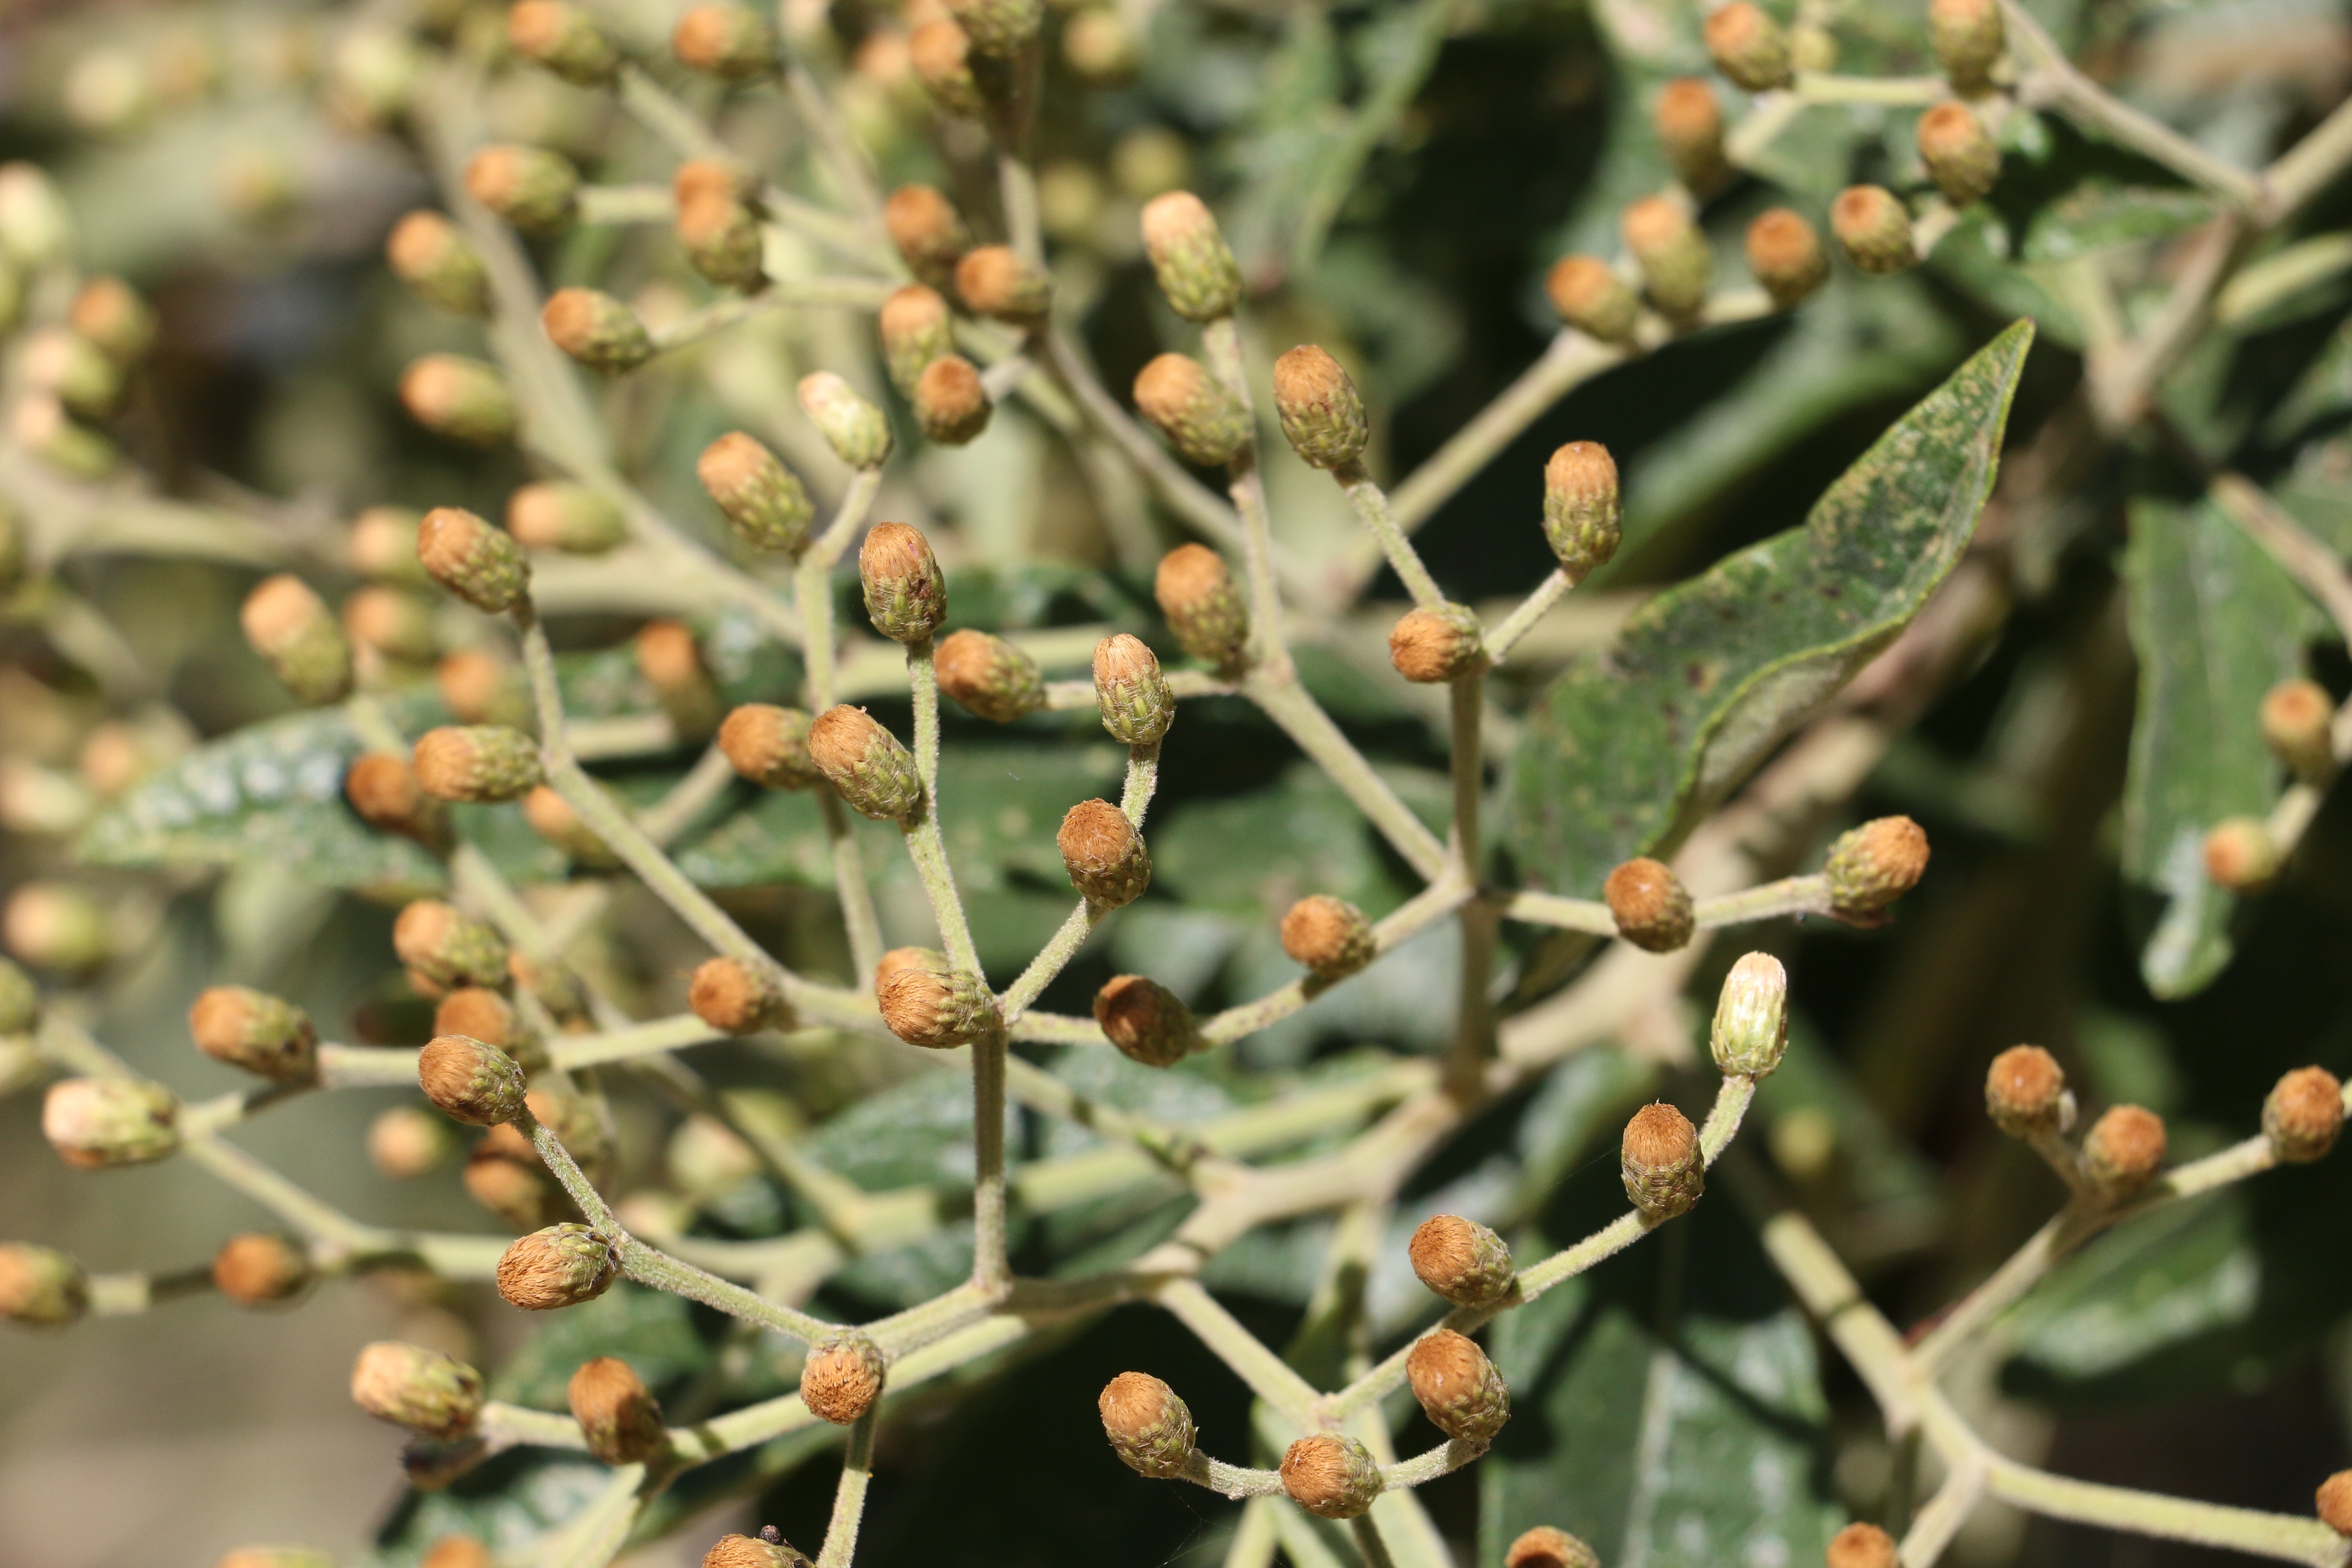
tree, nature, branch, plant, leaf, flower, food, herb, produce, evergreen, botany, flora, flowers, shrub, bud, macro photography, flowering plant, small flower, woody plant, land plant, thorns spines and prickles